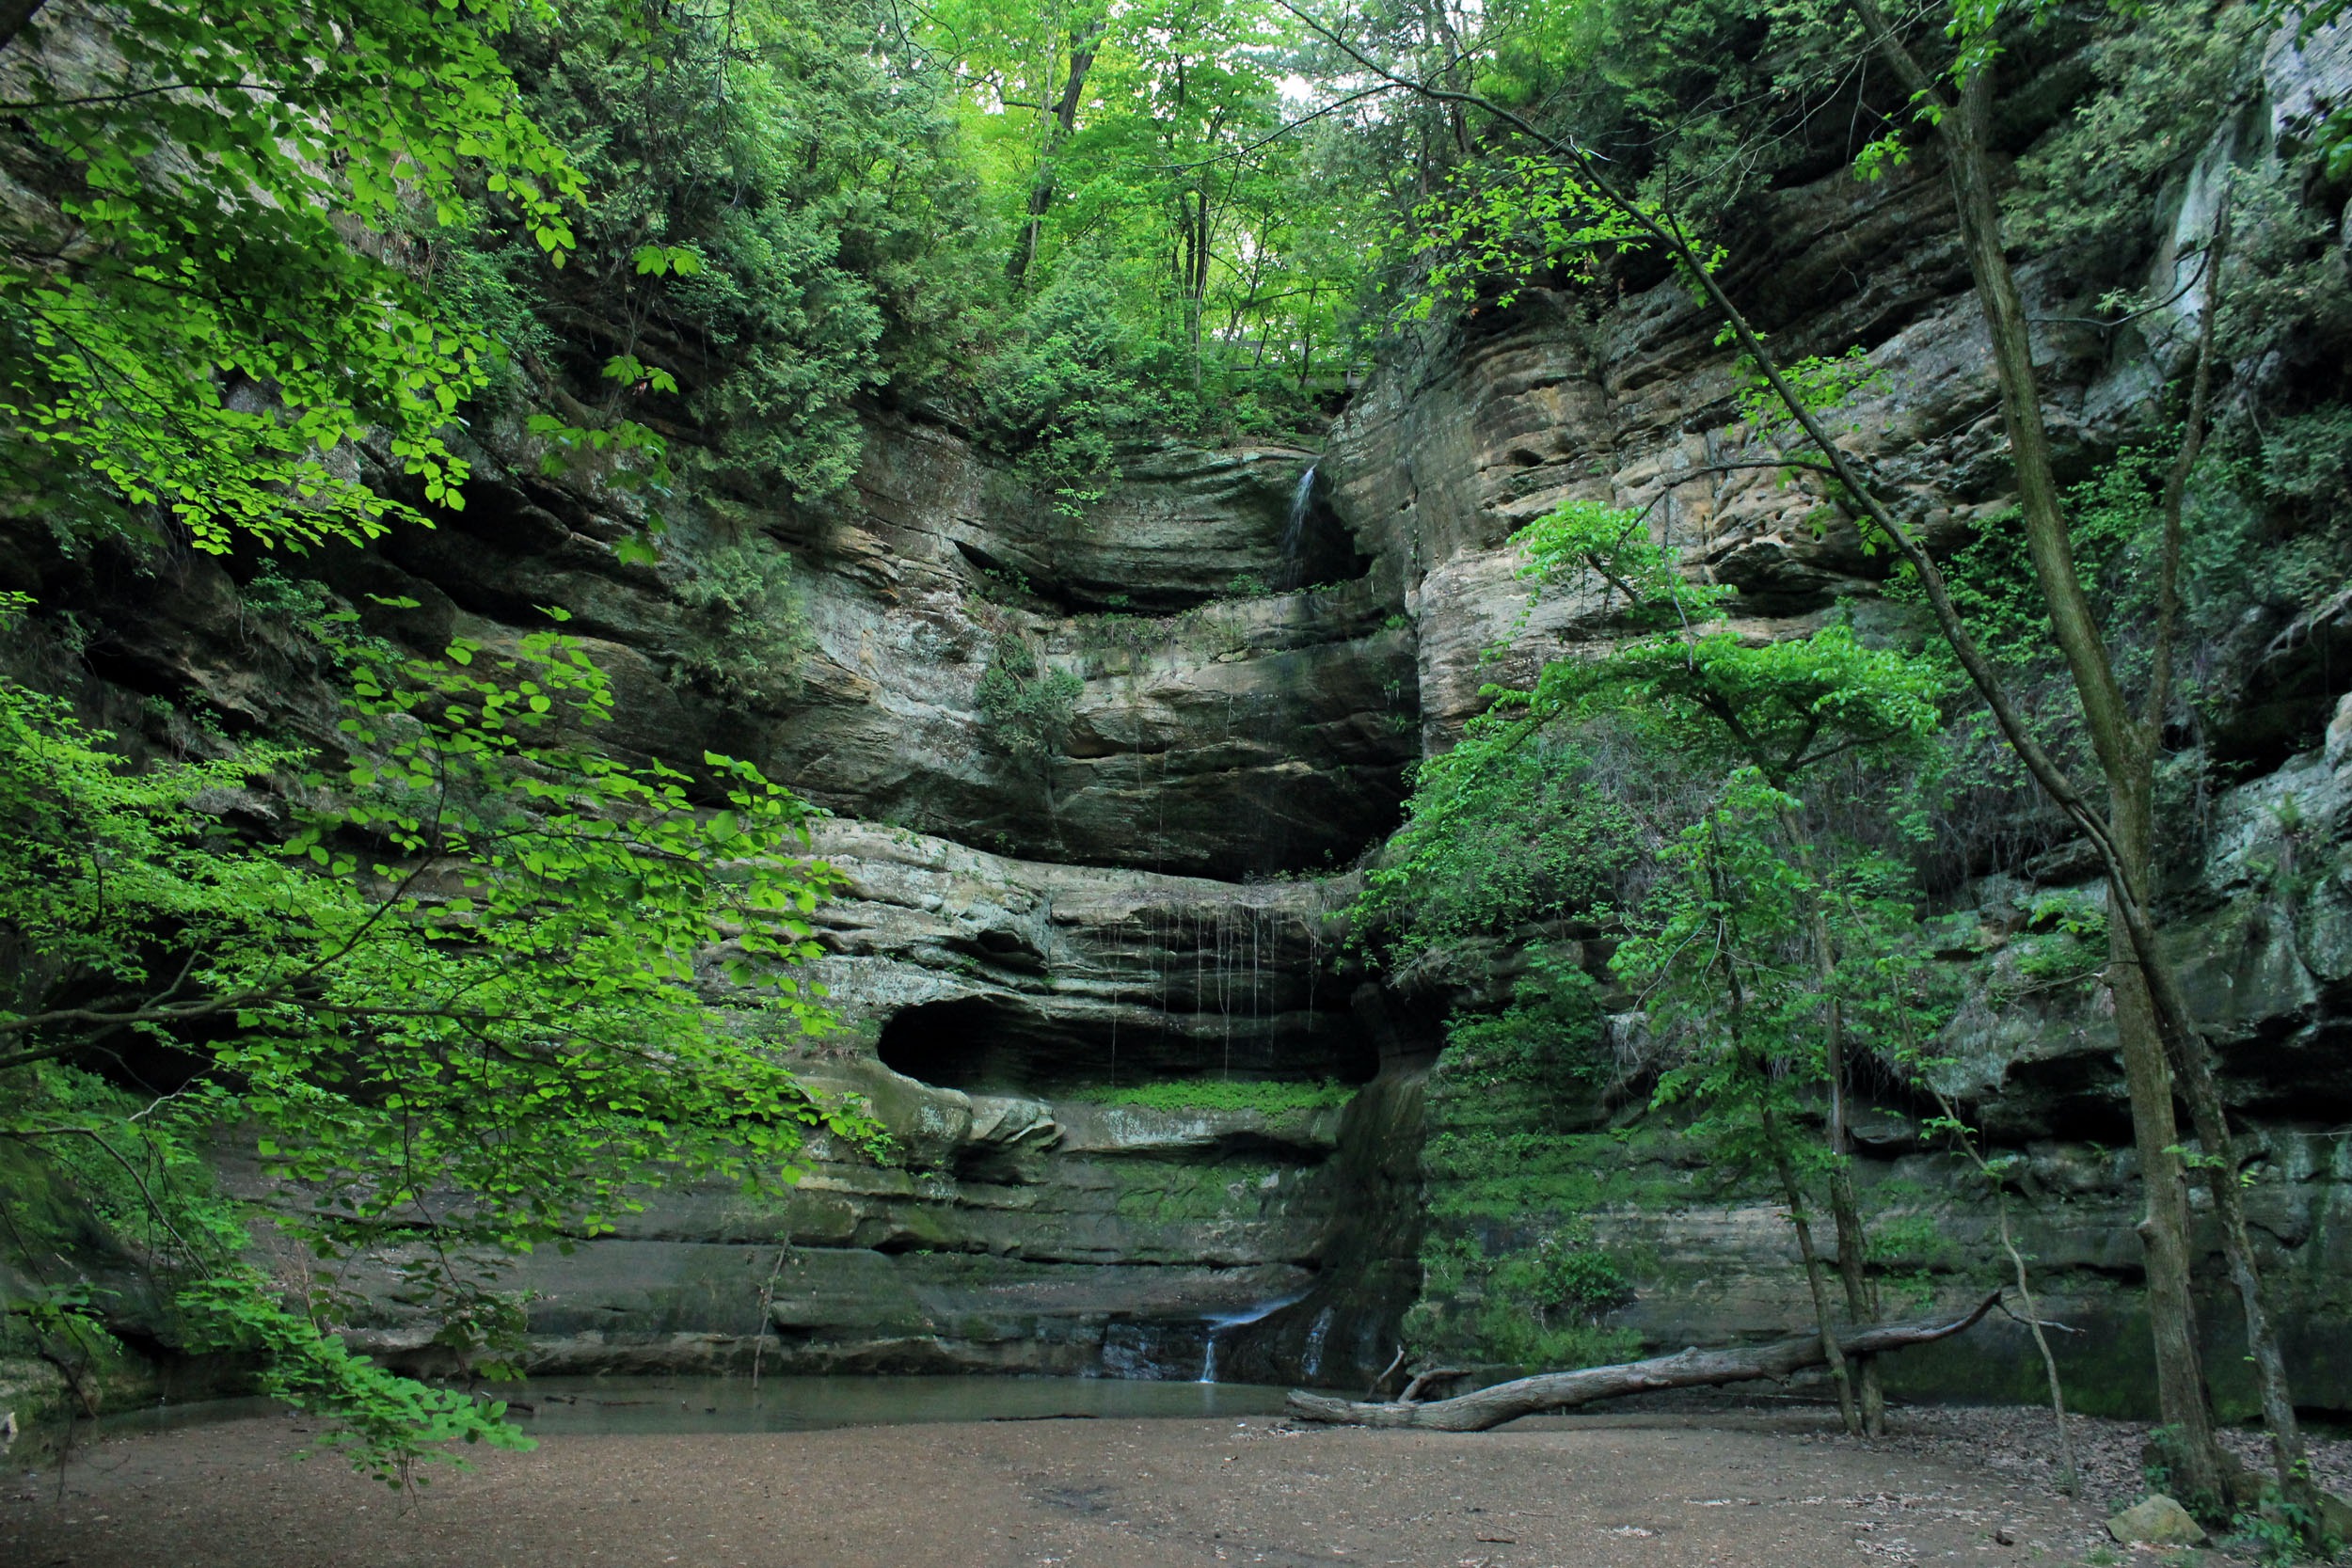
landscape, tree, nature, forest, outdoor, rock, waterfall, wilderness, trail, valley, land, formation, wild, environment, stream, jungle, tranquil, scenic, natural, scenery, usa, canyon, national park, illinois, vegetation, rainforest, ravine, woodland, habitat, water feature, ecosystem, old growth forest, natural environment, geographical feature, starved rock state park